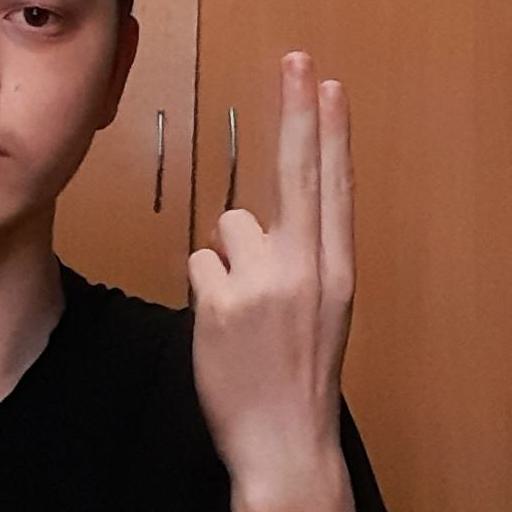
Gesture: two_up_inverted